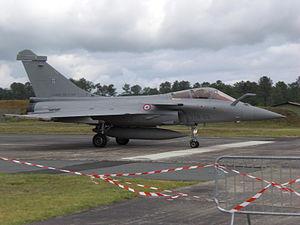
Dassault Rafale F3 de l'escadron de chasse 2/30 Normandie-Niemen exposé lors du meeting aérien de la Base aérienne 118 Mont-de-Marsan
La base aérienne 118 « Colonel Rozanoff » de l'Armée de l'air française est située à Mont-de-Marsan, dans le département des Landes.